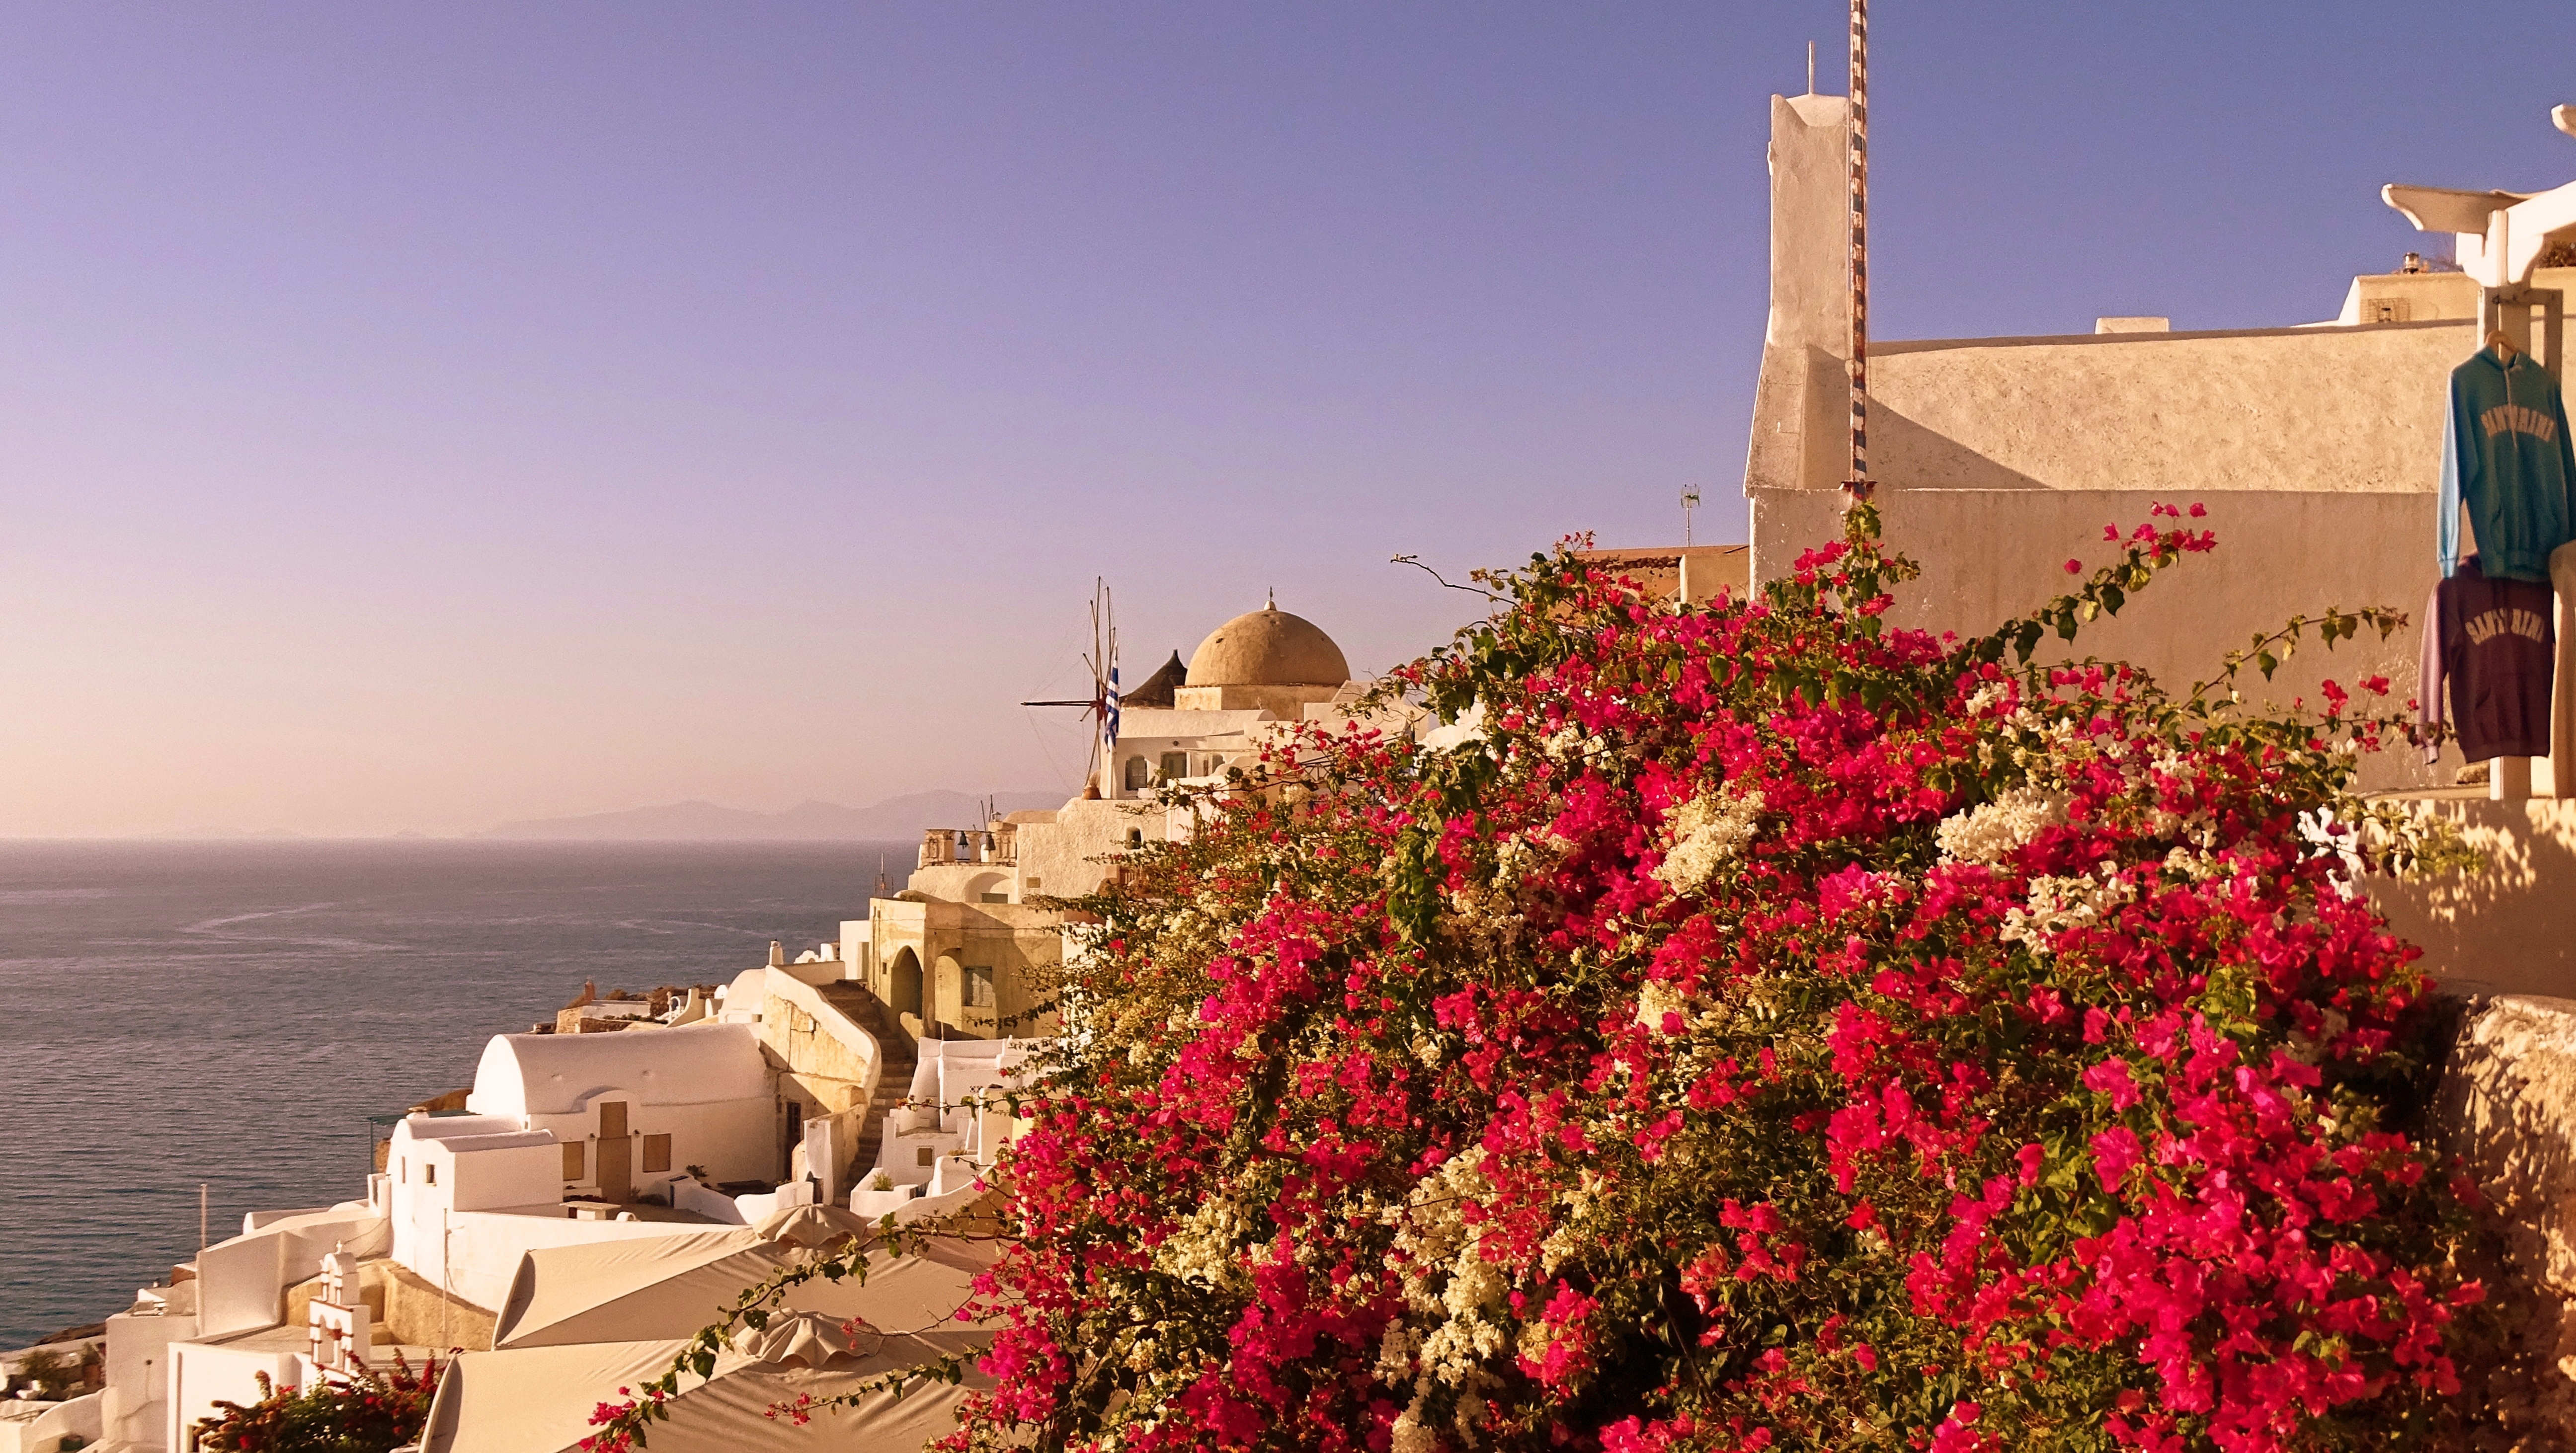
sea, architecture, flower, old, vacation, holiday, island, church, tourism, santorini, resort, outlook, greece